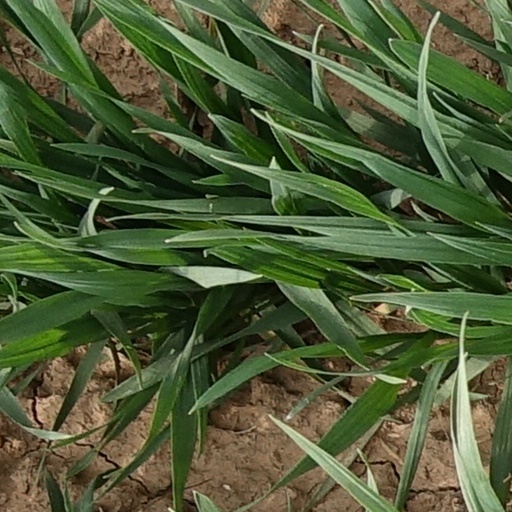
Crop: wheat